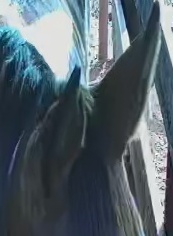
Face region: ears (position_of_ears)
Pain indicator: not_present